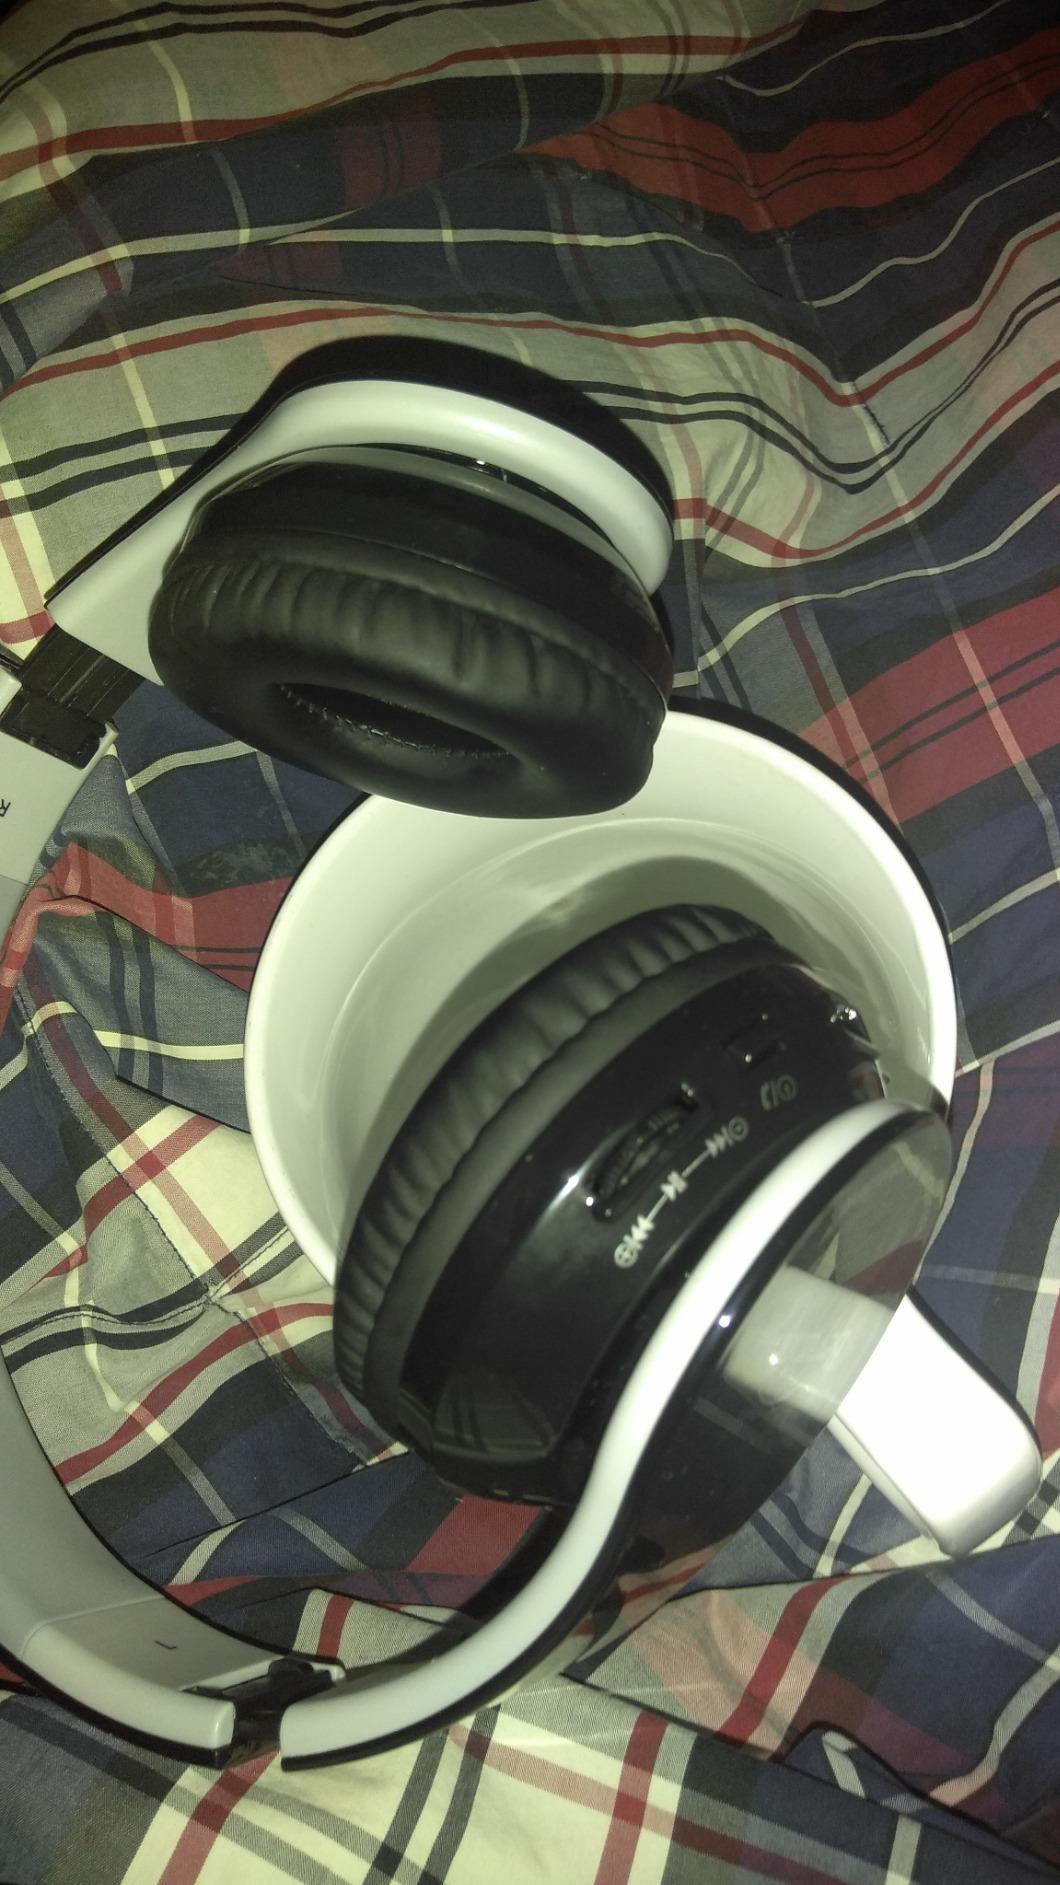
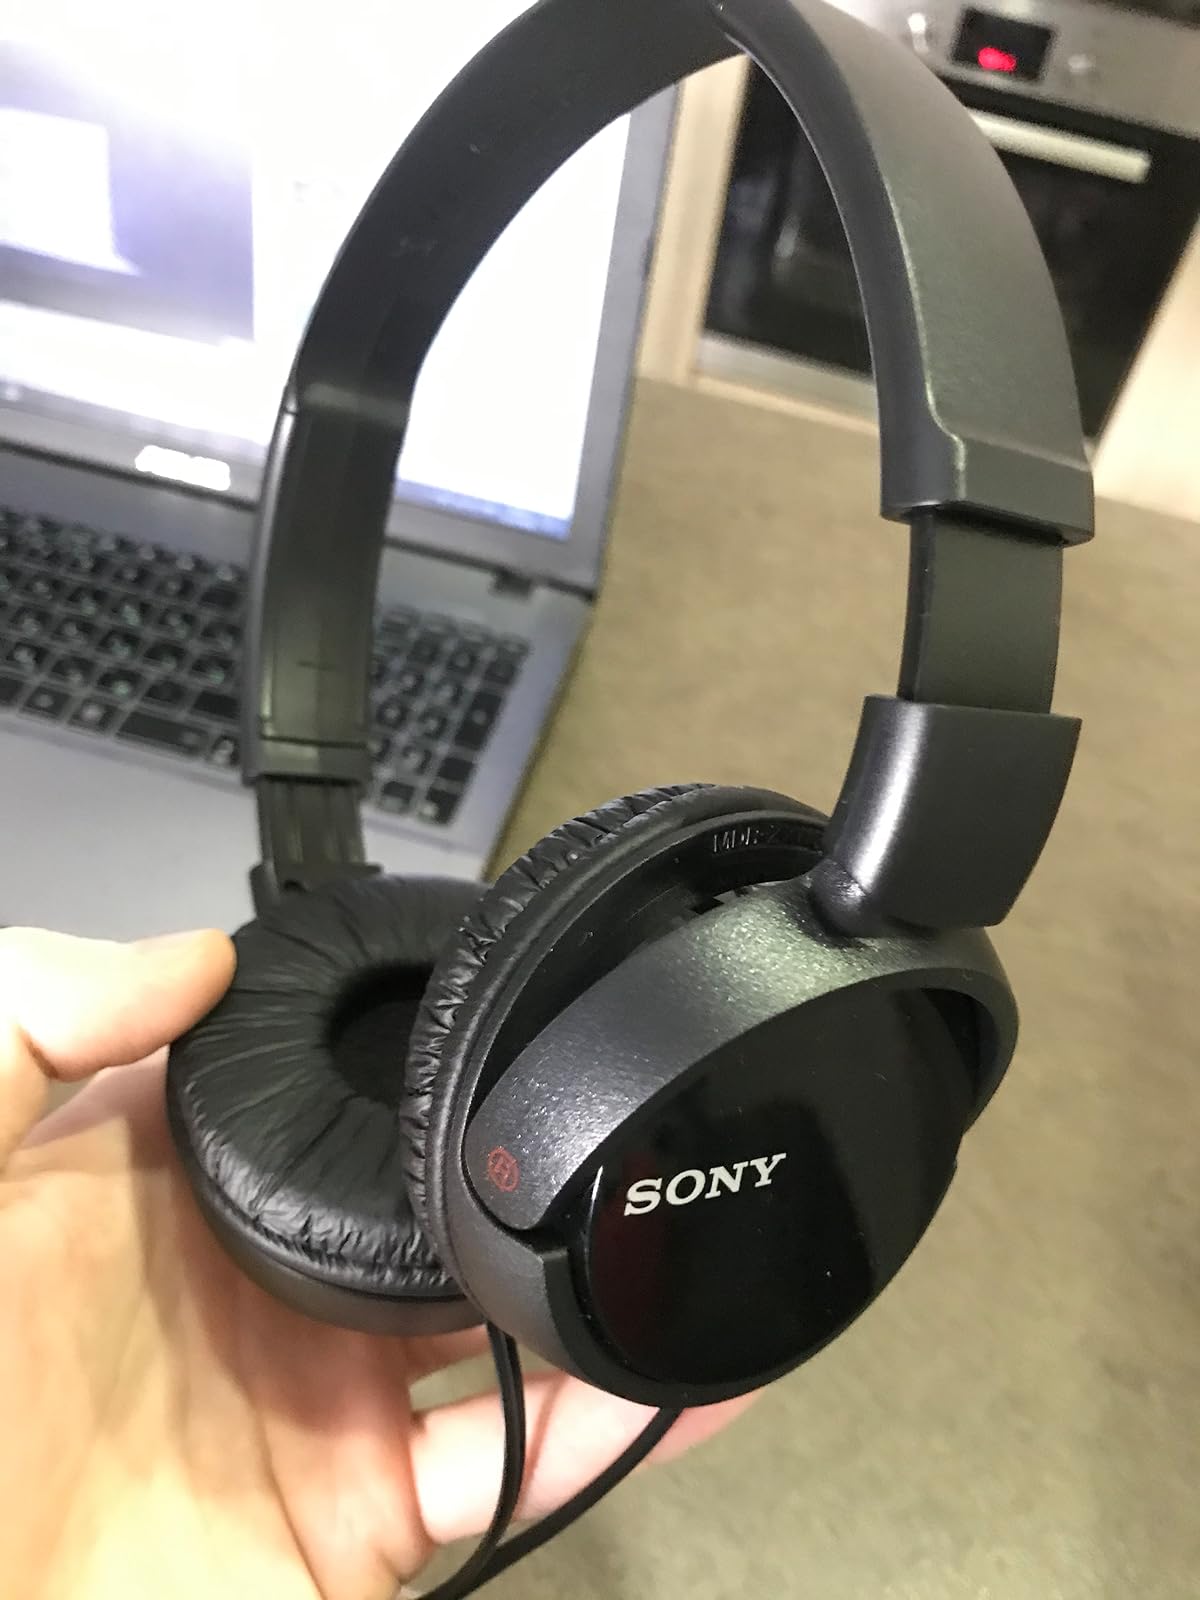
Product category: headphones
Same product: no